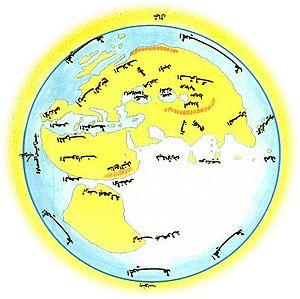
Al-Mas'ûdî, né à Bagdad à la fin du IXᵉ siècle, mort à Fostat en septembre 956, est un encyclopédiste et polygraphe arabe, à l'apogée de l'islam classique. Ses Murūj adh-dhahab wa-ma'ādin al-jawhar, ou Prairies d'or et mines de pierres précieuses, resteront jusqu'au milieu du XVᵉ siècle le manuel de référence des géographes et des historiens de langue arabe ou persane.